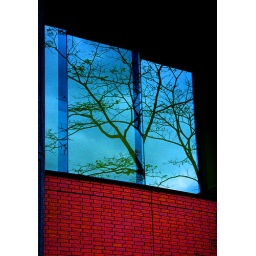
blue world in window